Stewart-Anderson House

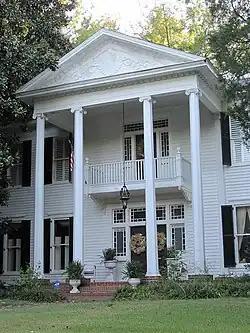
The facade in 2011

The Stewart-Anderson House is a historic mansion in Tupelo, Mississippi. It was built in 1867. It served as the Tupelo Female Academy and it later became the private residence of state representative and senator W. D. Anderson, who also served as the mayor of Tupelo from 1899 to 1907.